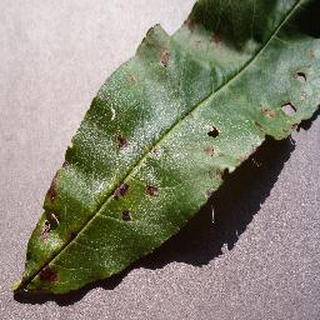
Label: peach_bacterial_spot